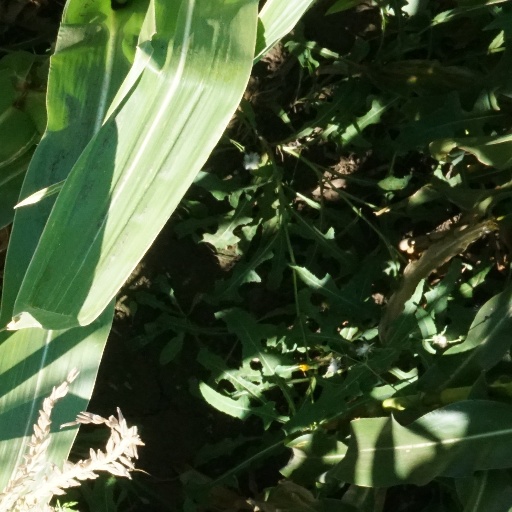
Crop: maize; corn